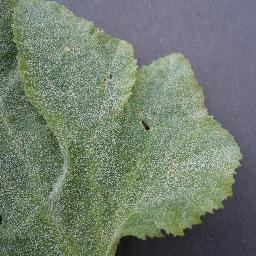
Label: Squash___Powdery_mildew